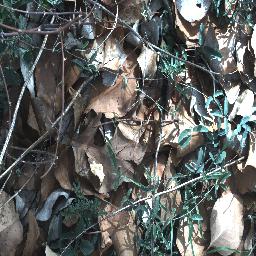
Label: negative